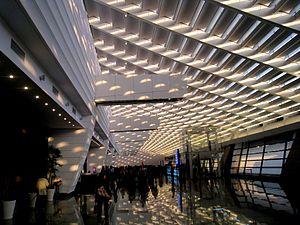
Toyō Itō est un architecte japonais né le 1ᵉʳ juin 1941 à Séoul. Il est connu pour avoir créé l'architecture conceptuelle, dans laquelle il recherche à exprimer simultanément le monde physique et le monde virtuel. Il est un représentant de l'architecture qui fait appel à la notion contemporaine de ville « simulée ».